Nanodiamond

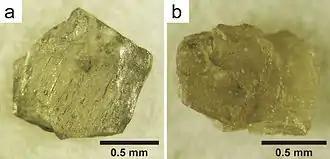
Natural nanodiamond aggregates from the Popigai impact structure, Siberia, Russia.

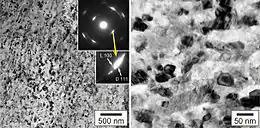
Internal structure of the Popigai nanodiamonds.

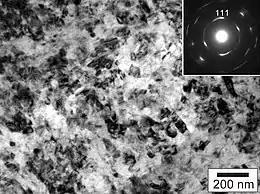
Internal structure of synthetic nanodiamonds.

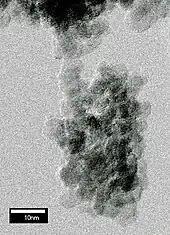
Electron micrograph of detonation nanodiamonds

Nanodiamonds, or diamond nanoparticles, are diamonds with a size below 100 nanometers. They can be produced by impact events such as an explosion or meteoritic impacts. Because of their inexpensive, large-scale synthesis, potential for surface functionalization, and high biocompatibility, nanodiamonds are widely investigated as a potential material in biological and electronic applications and quantum engineering.